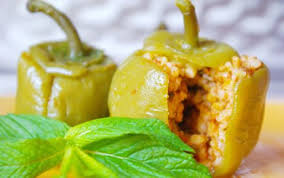
Yemek: biber_dolmasi